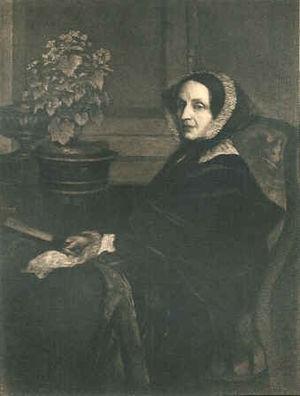
Dorothée de Benkendorf, princesse de Lieven, vers 1855, d'après un portrait par G.F. Watts. Domaine public
Dorothea von Benckendorff, ou Dorothée de Benkendorf, comtesse puis princesse de Lieven, est une aristocrate russe d'origine germano-balte, née à Rīga en 1785 et morte à Paris le 26 janvier 1857.